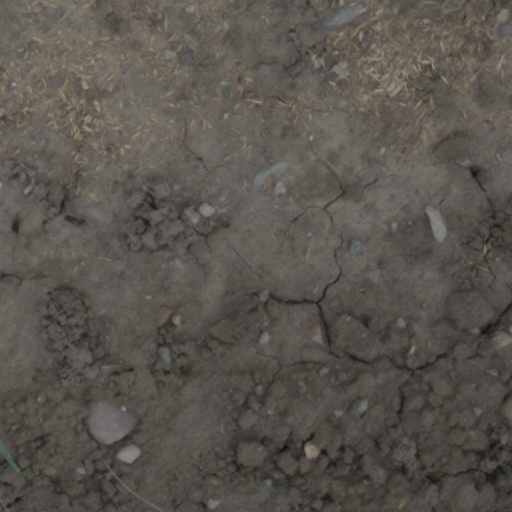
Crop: wheat